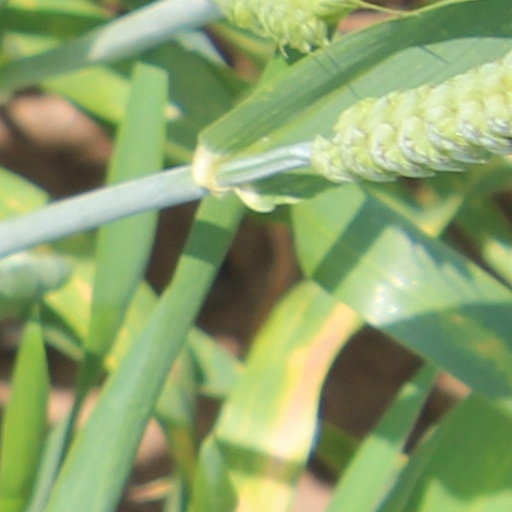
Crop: wheat